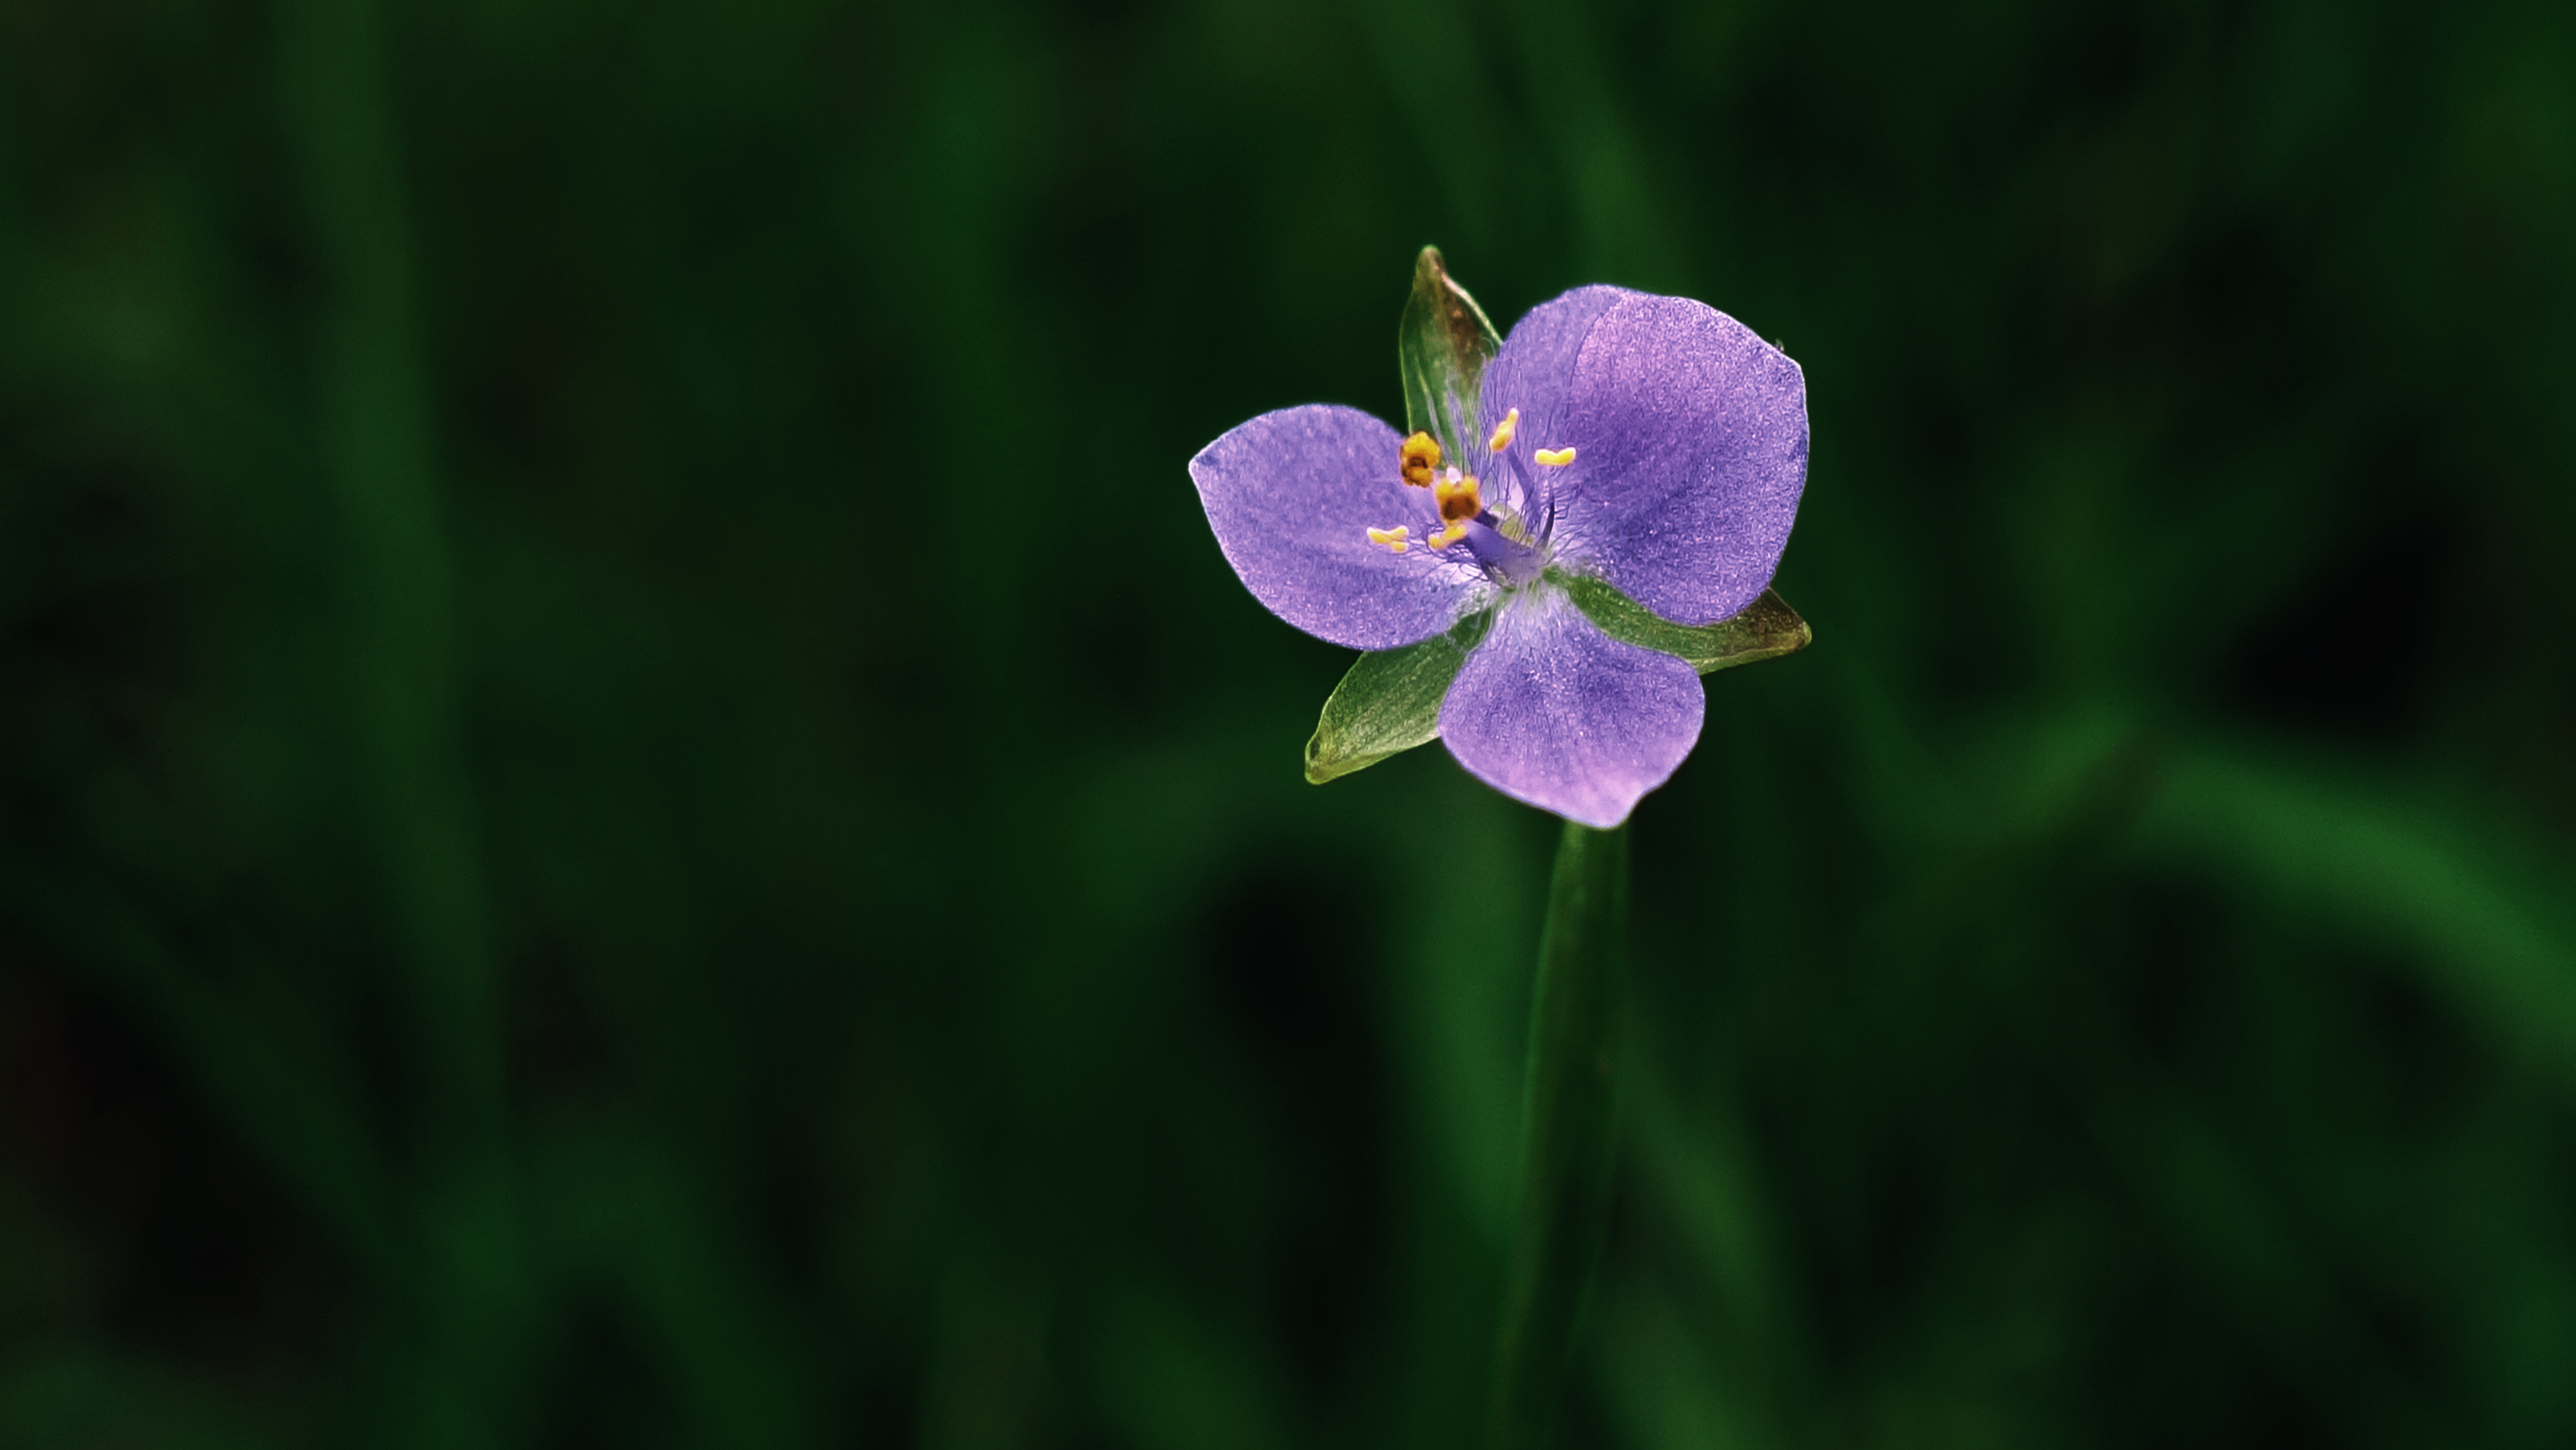
flower, flowering plant, petal, plant, violet, wildflower, dayflower family, dayflower, grass, spiderwort, macro photography, violet family, perennial plant, melastome family